2011 Smithville tornado

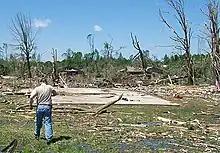
EF5 damage to a large, well-built, anchored house in Smithville, Mississippi.

The EF5 tornado then entered Smithville as it strengthened even further, producing exceptionally violent damage as it moved through both commercial and residential areas. It would reach its maximum intensity in the eastern district of Smithville; dozens of large, anchor-bolted, well-built brick homes were completely swept away in town, and many large hardwood trees were completely debarked and denuded. One large brick home had its foundation partially dislodged and shifted, with intense hardwood debarking and shredded low-lying vegetation visible. All furniture, appliances, and plumbing from homes in the tornado's direct path were either shredded or missing, and some homes had floor tiles scoured from their foundations. Shrubbery along the perimeters of some homes was shredded and/or stripped as well, and debris from many of the obliterated homes was finely granulated into small pieces. A Ford Explorer was thrown a into the top of the Smithville water tower, then bounced off of it, and was hurled an additional before impacting the ground and eventually coming to rest on the opposite side of the city. The city hall, the post office, four churches, several businesses, the water system, and the police station were all destroyed as the tornado moved through town. Tar and chip pavement was torn from a road in town and rolled into piles, intense ground scouring was noted in several areas, and a 1965 Chevrolet pickup truck was thrown from one residence and never found. Several other vehicles in town were thrown hundreds of yards, torn into multiple pieces, stripped down to their frames, or wrapped around trees as well. Some instances of damage show that many of the vehicles wrapped around trees encountered extreme sub-vortices, with some sections of sheet metal having been wrapped around trees multiple times. The local medical clinic was destroyed as well, with supplies being scattered around the city. All of the aforementioned damage was caused in between 3-5 seconds, as the tornado had a forward motion speed of roughly 55mph at this point in its life.